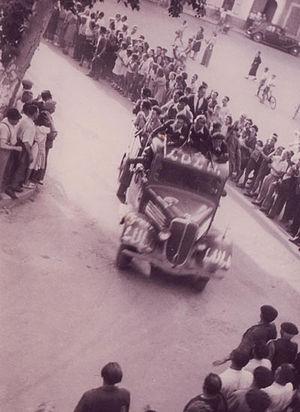
Retour des maquisards à Graulhet après l'attaque de la caserne d'Albi
Lucien Pélissou, né à Graulhet le 7 août 1920 et décédé à Albi le 27 novembre 2007, est un résistant français dont le nom de code était « Lulu ».